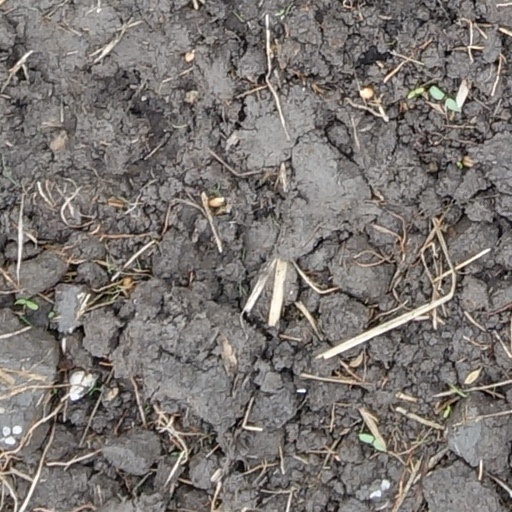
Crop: wheat